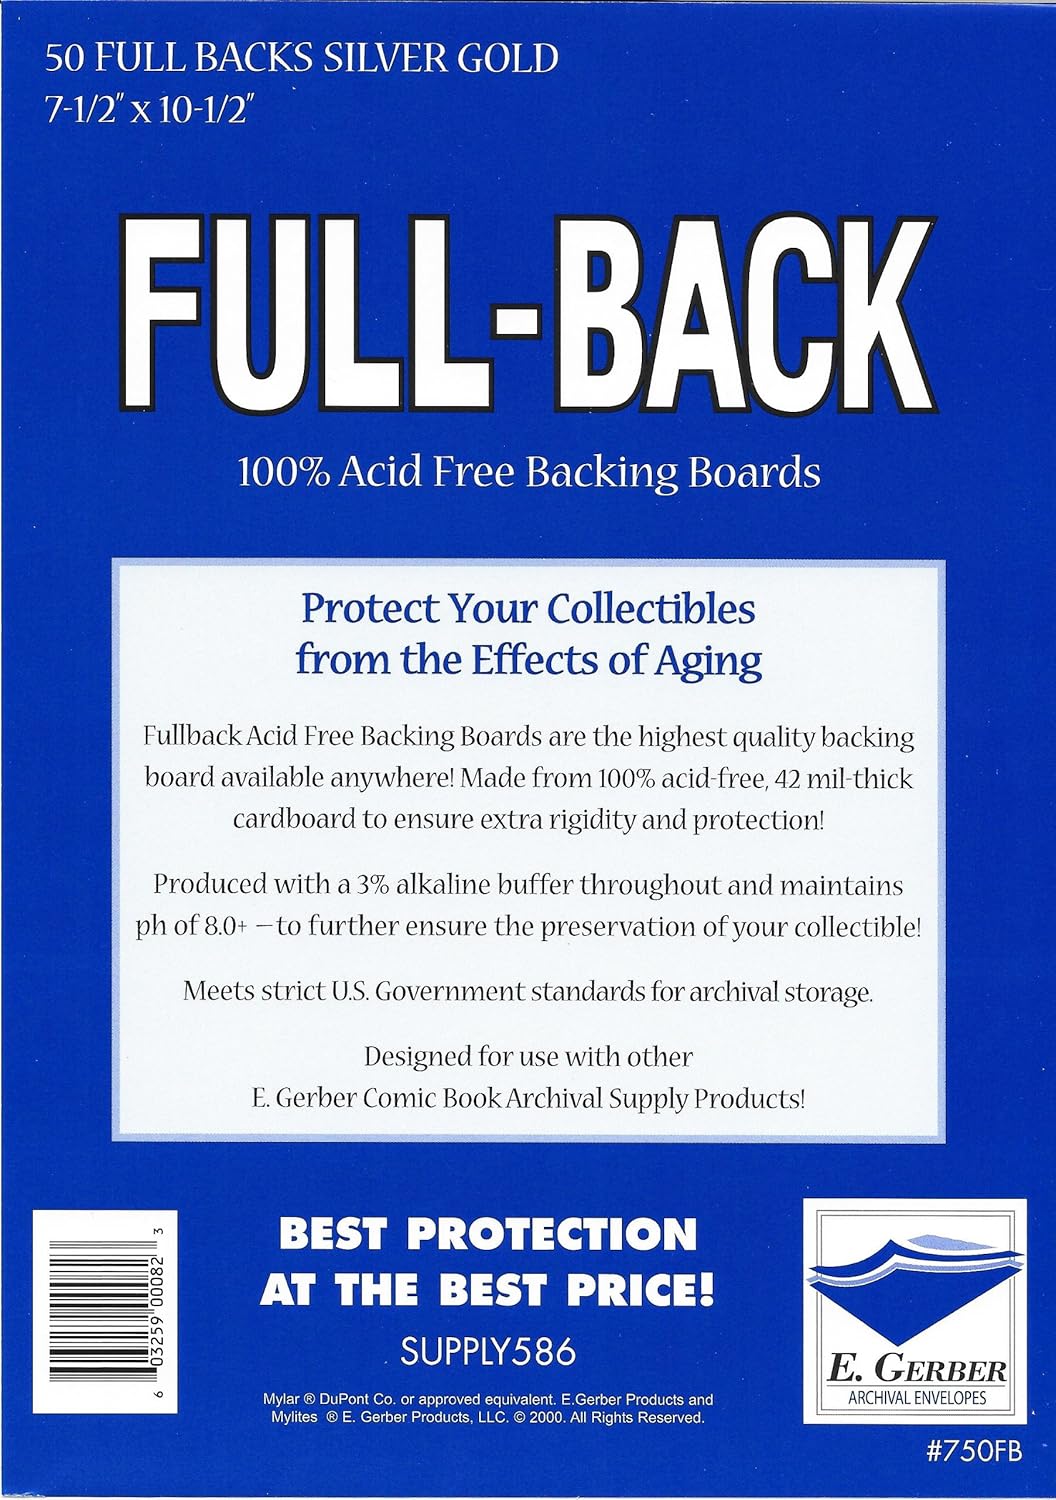
Full-Back Silver & Gold Comic Book Backing Boards 7 1/2" x 10 1/2"
Category: Amazon Home
Full-Backs offer the extra rigidity you need for those irreplaceable comics! These are the highest quality boards found anywhere! The boards are made from 100% acid-free, virgin wood, cellular fiber, 42 mil. thick cardboard; contain 3% alkaline buffer and a pH content of 8.0-8.5; are twice as thick as regular backing boards; and sold in packs of 50. Measures 7 1/2 x 10 1/2
Features: These are the highest quality boards found anywhere! | At 42-Mil, these are twice as thick as regular backing boards! | Made from 100% acid-free, virgin wood, cellular fiber, 42 mil. thick cardboard. | Contains a 3% alkaline buffer and a pH content of 8.0-8.5. | Sold in packs of 50; Measures 7 1/2" x 10 1/2".